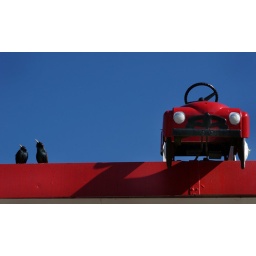
These two have built a nest in this toy car on the roof of an auto repair shop.